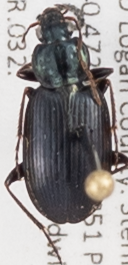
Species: Agonum placidum
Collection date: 2014-08-19
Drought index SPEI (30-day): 0.1
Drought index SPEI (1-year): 0.592
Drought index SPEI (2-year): -0.588